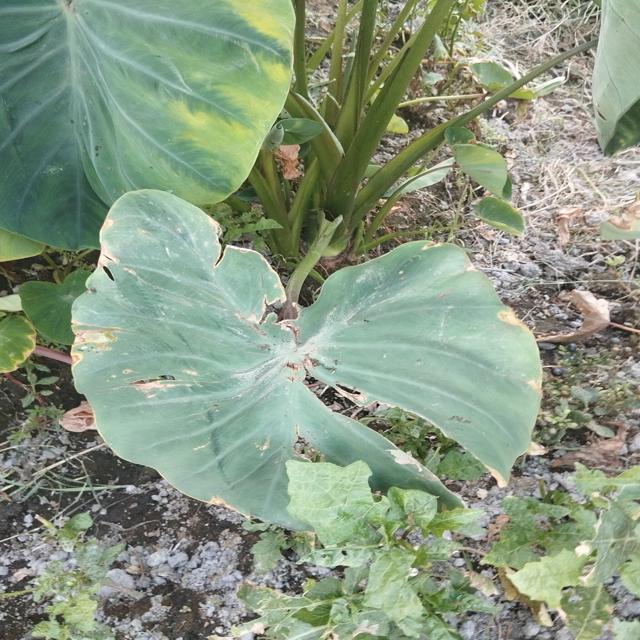
Label: Mid_Blight